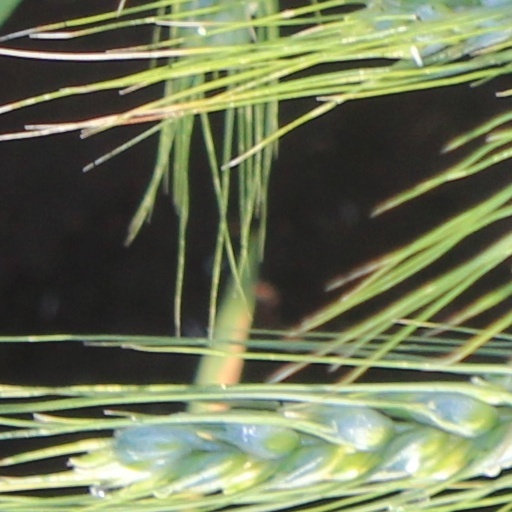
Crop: wheat